Red grouse

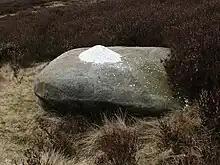
Grouse grit

Shooting can take the form of 'walked up' (where shooters walk across the moor to flush grouse and shoot) or 'driven' (where grouse are driven, often in large numbers, by 'beaters' towards the guns who are hiding behind a line of 'butts'). Many moors are managed to increase densities of grouse. Areas of heather are subjected to controlled burning to allow the regeneration of fresh young shoots, which are considered a preferred food source for grouse. Extensive predator control is another feature of grouse moor management: foxes, stoats and crows are usually heavily controlled on grouse moors. The extent to which this is done on grouse moors is a subject of considerable debate between conservation groups and shooting interests, and attracts much media attention in relation to grouse moors and shooting.